Shenbagamae Shenbagamae

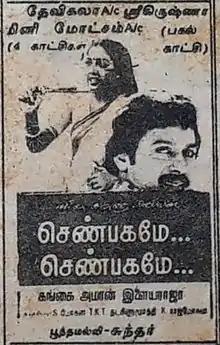
Poster

Shenbagamae Shenbagamae is a 1988 Indian Tamil-language romance film written and directed by Gangai Amaran. The film stars Ramarajan and Rekha, with Silk Smitha, Vagai Chandrasekar, K. Shanmugasundaram, R. P. Vishwam, Senthil, S.S.Chandran and Vennira Aadai Moorthy. It was released on 15 January 1988, delayed from November 1987.